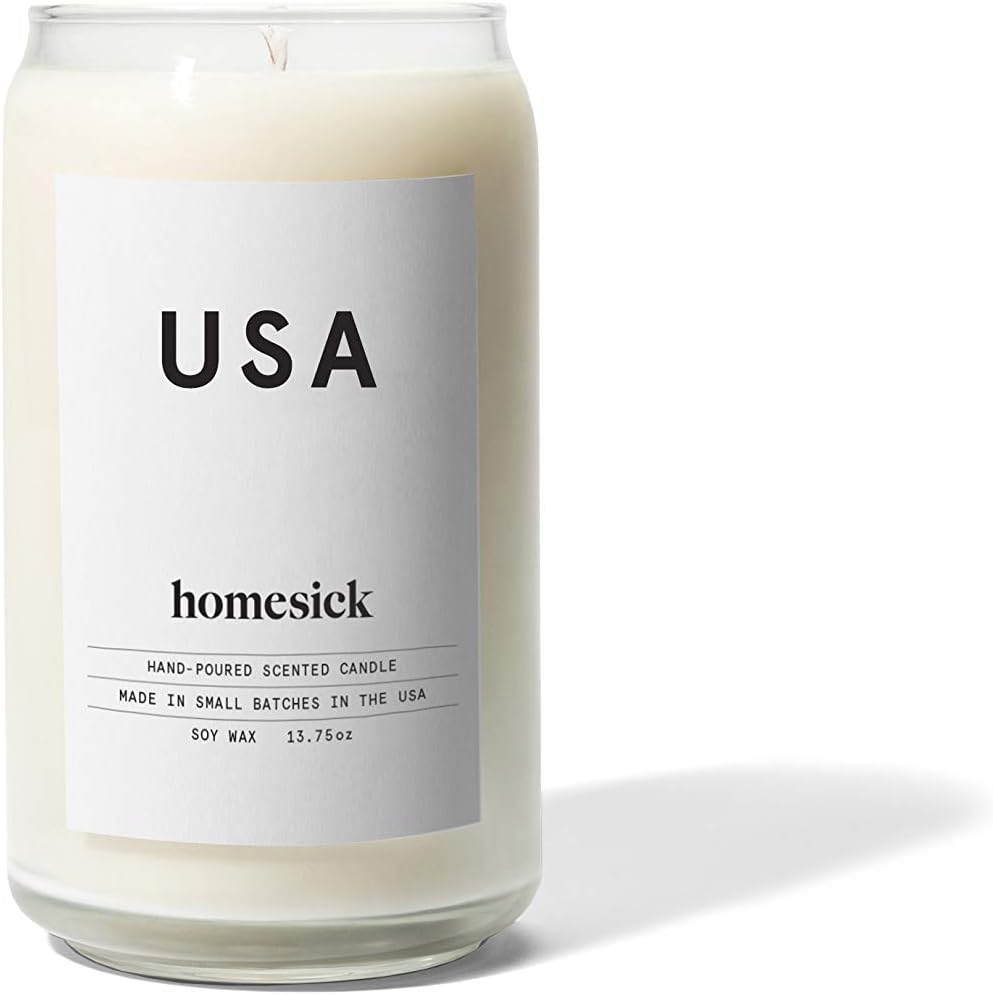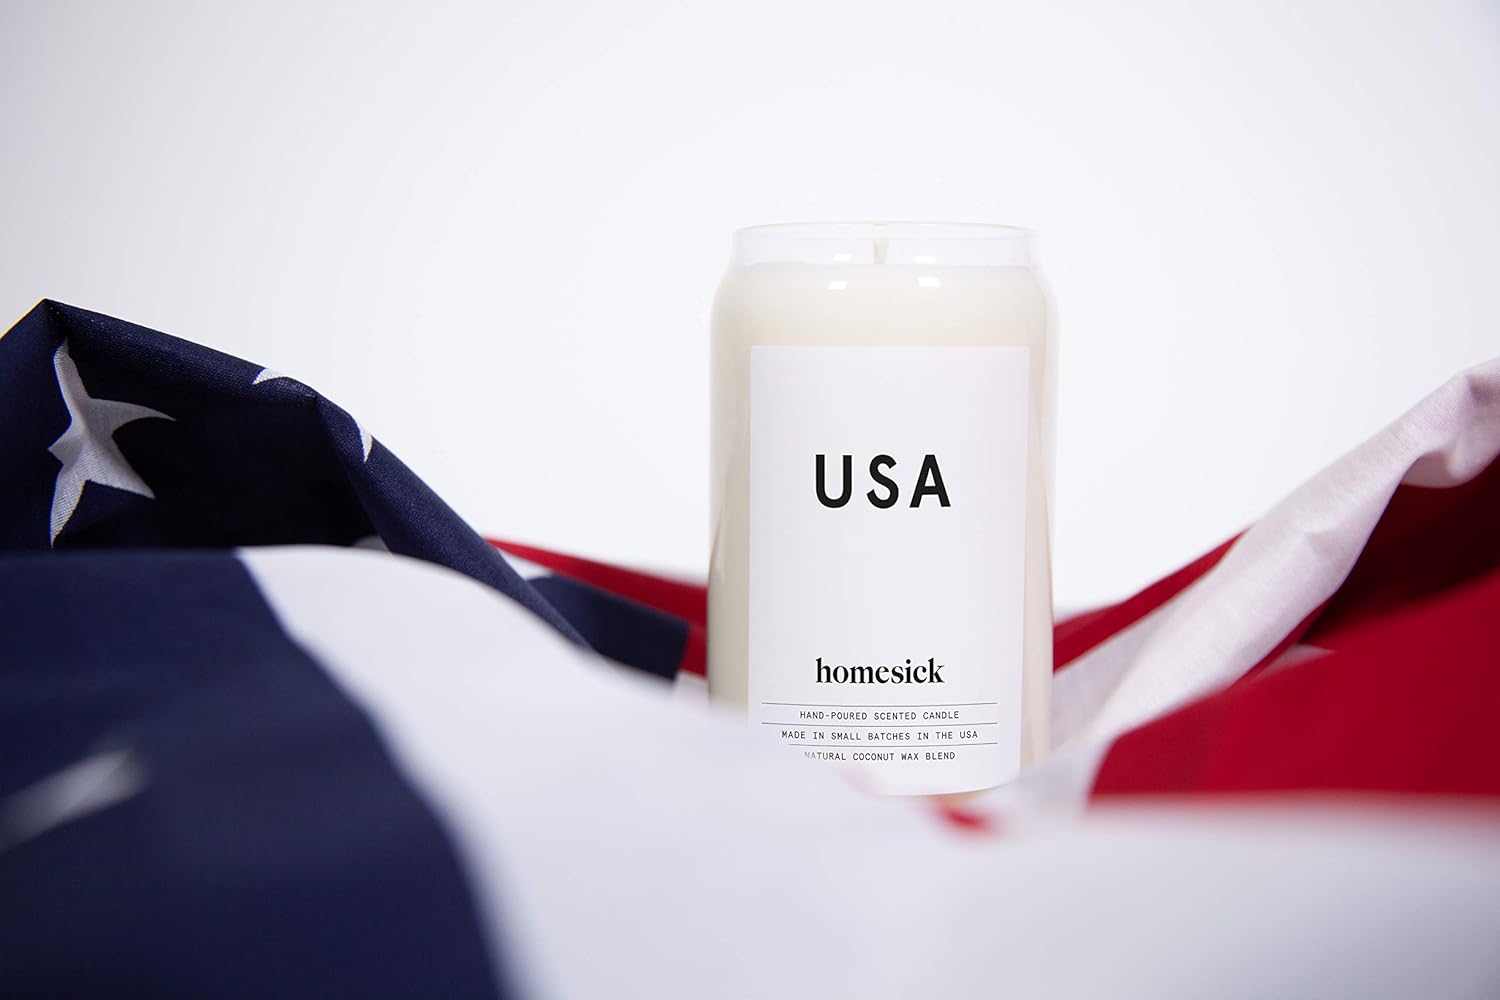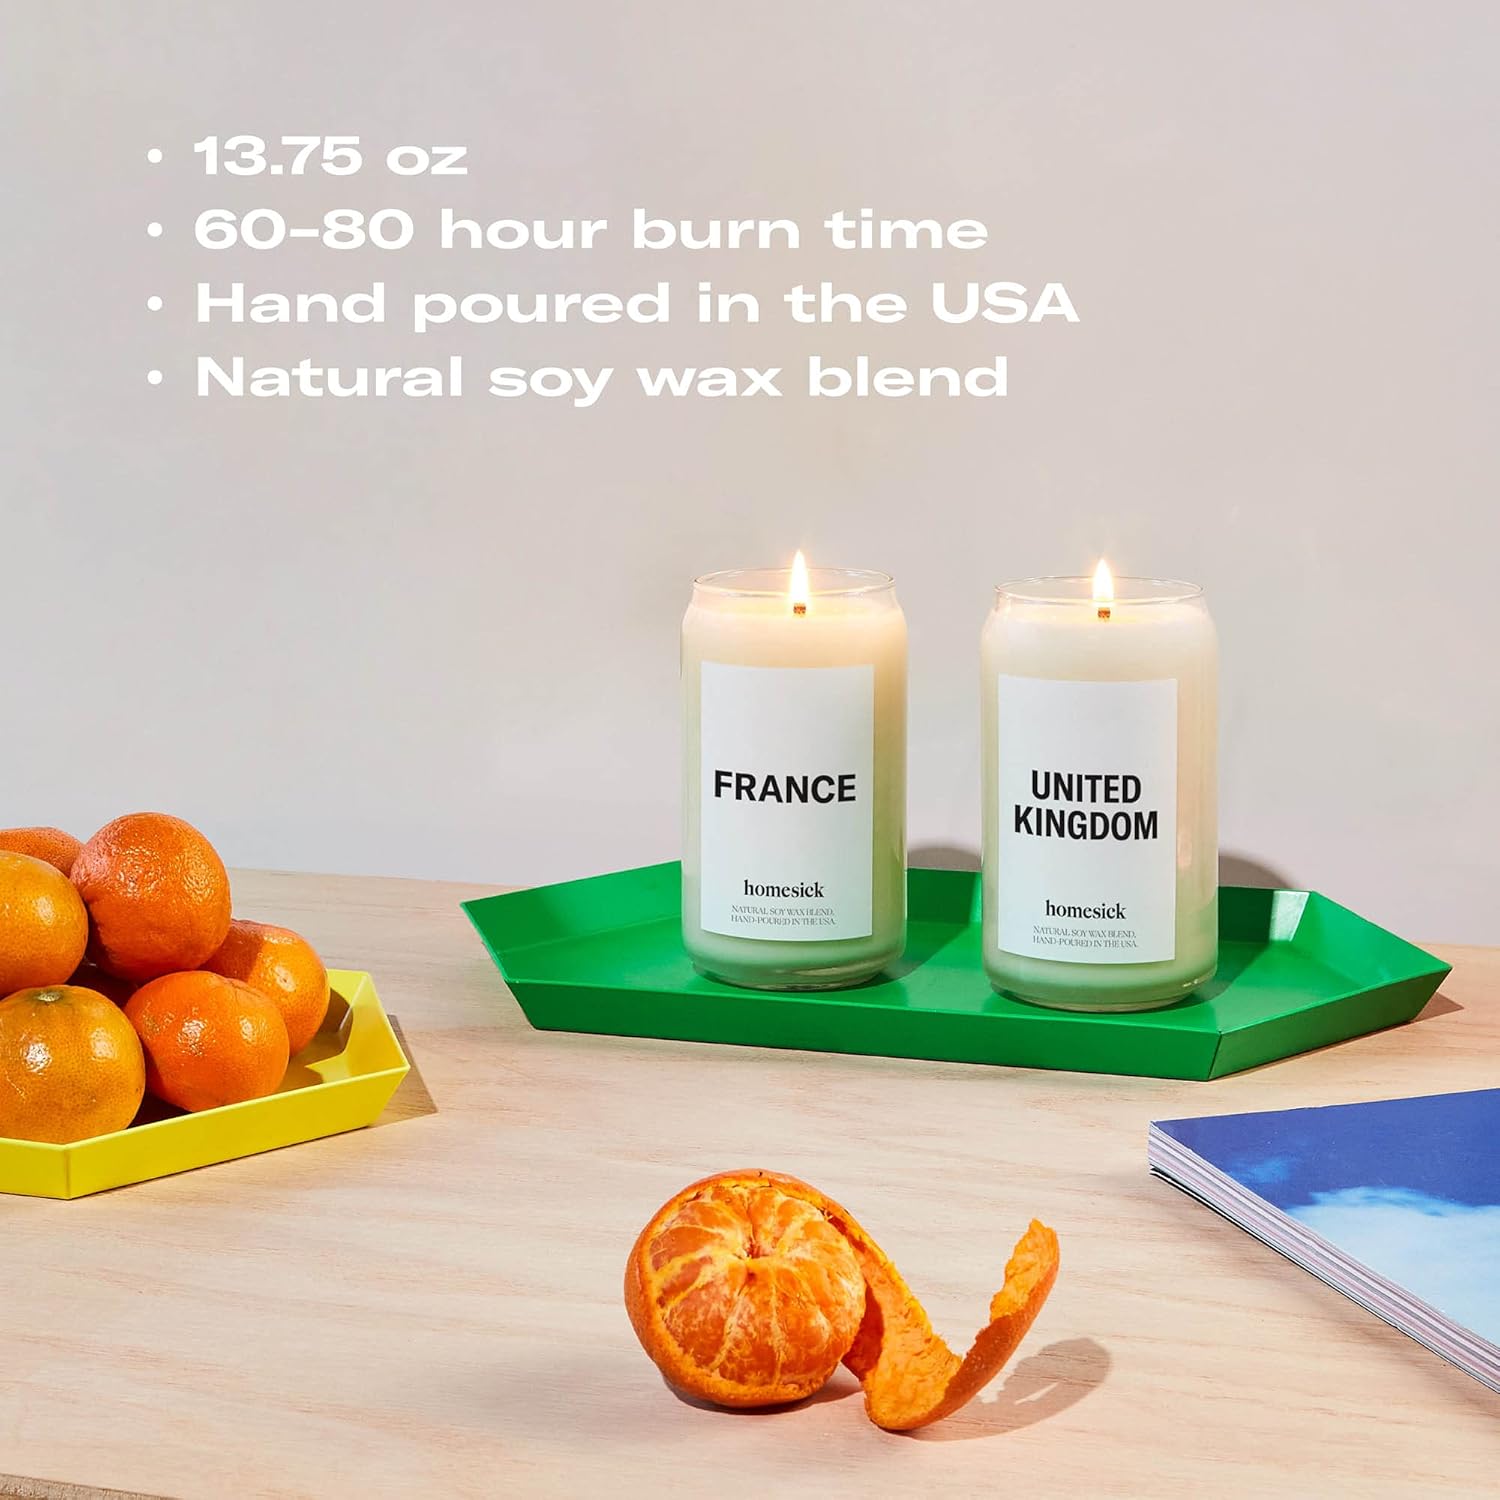
Homesick Scented Candle, USA
Category: Amazon Home
The traditional taste of freedom and the smell of home. Tart Granny Smith apples mix with vanilla and cinnamon. From California to New York, apple pie is America's sweet tart. . There’s a feeling that exists within every state, small town or city – an energy all its own. The smell of the air, the sounds of the morning and the memories that reside there can fill us with nostalgia when we return or rifle through mementos. These places exist in our memories, and though life often relocates us, the sentiment for our experience there remains. Top Note - Orange, Lemon. Mid Note - Sea Breeze, Rose, Jasmine, Clove. Base Note - Vanilla, Tonka Bean, Musk
Features: Packaging may vary from image shown | Tart Granny Smith apples mix with vanilla and cinnamon. From California to New York, apple pie is America's sweet tart | Top Notes: Apple, Nutmeg, Clove | All natural soy wax blend | 60-80 hour burn time